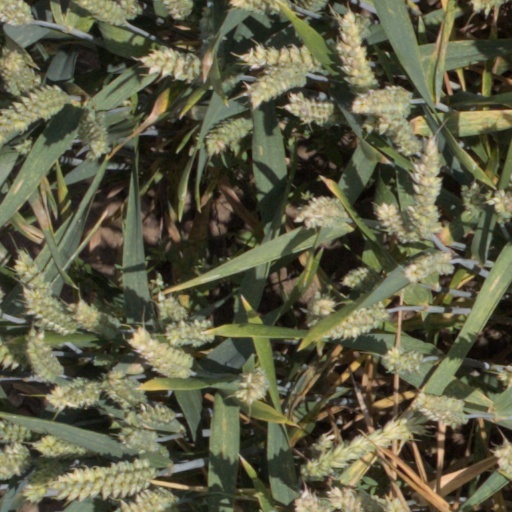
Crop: wheat